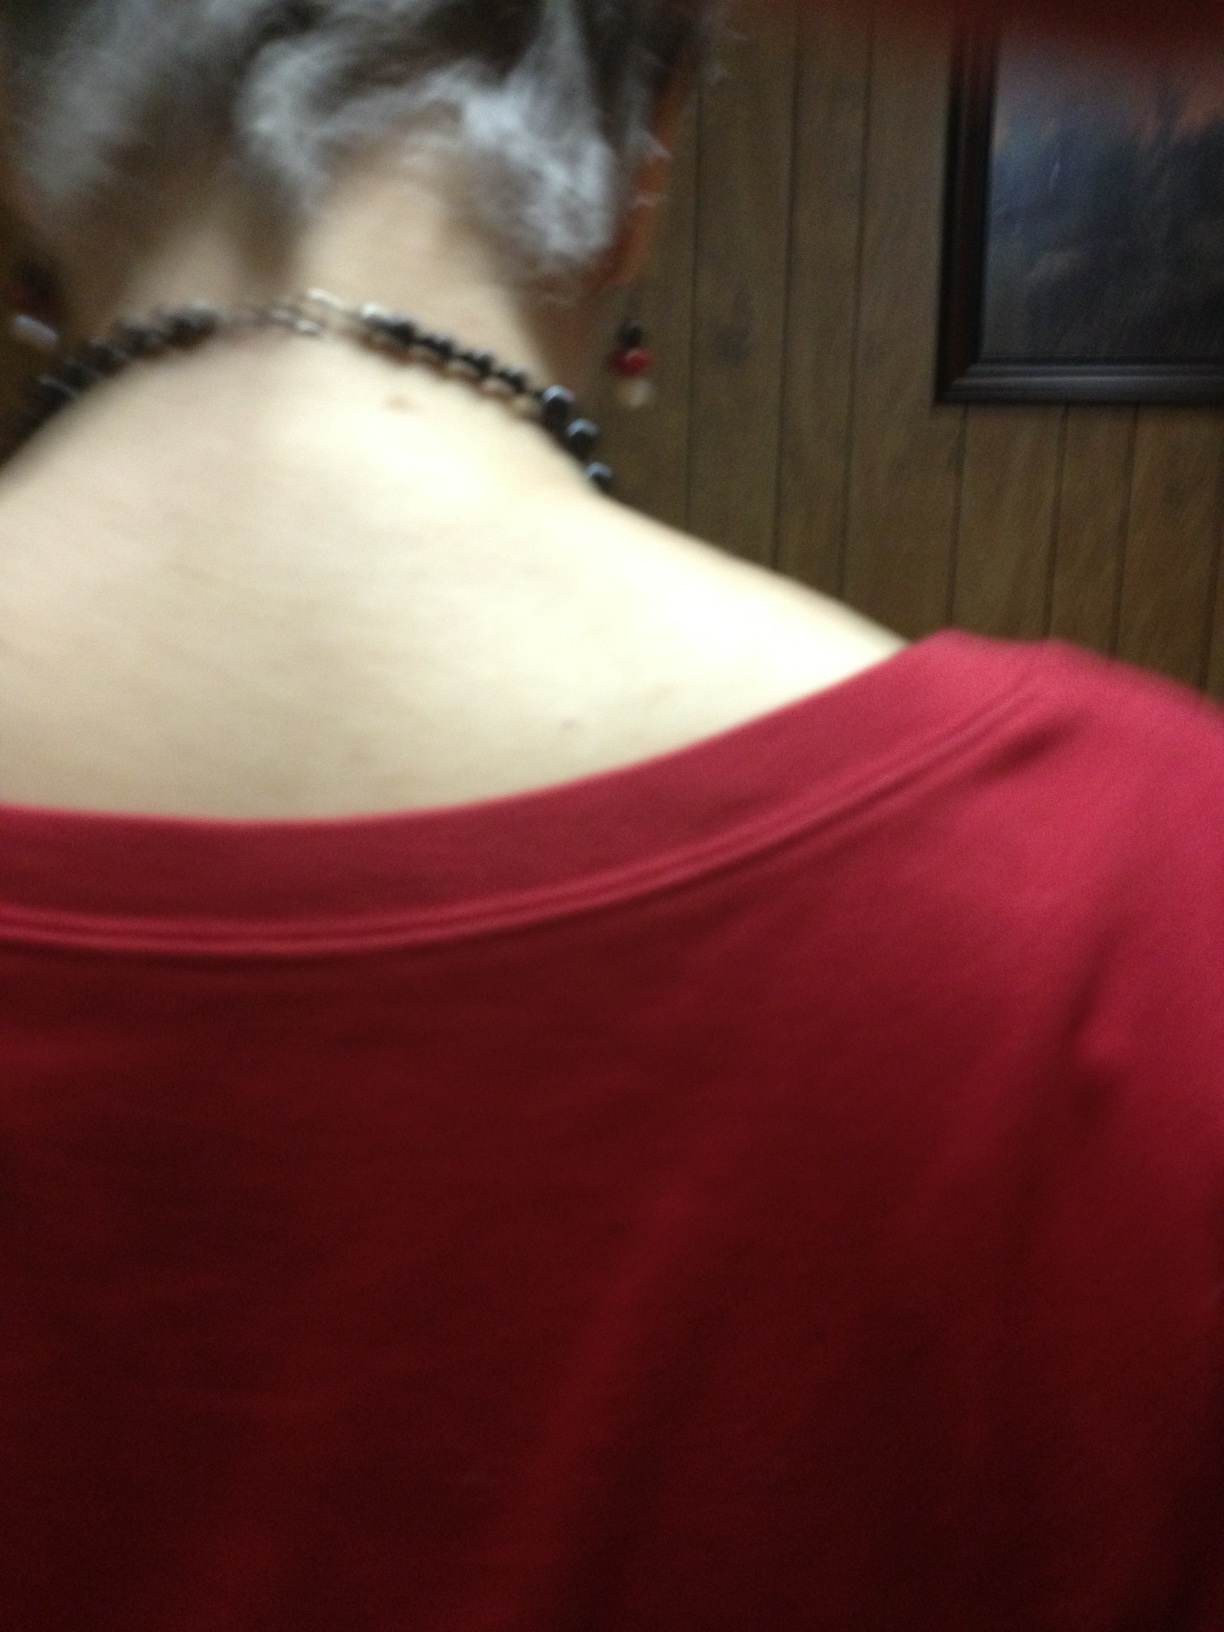Question: Can you tell me please the color of this shirt.
Answer: red